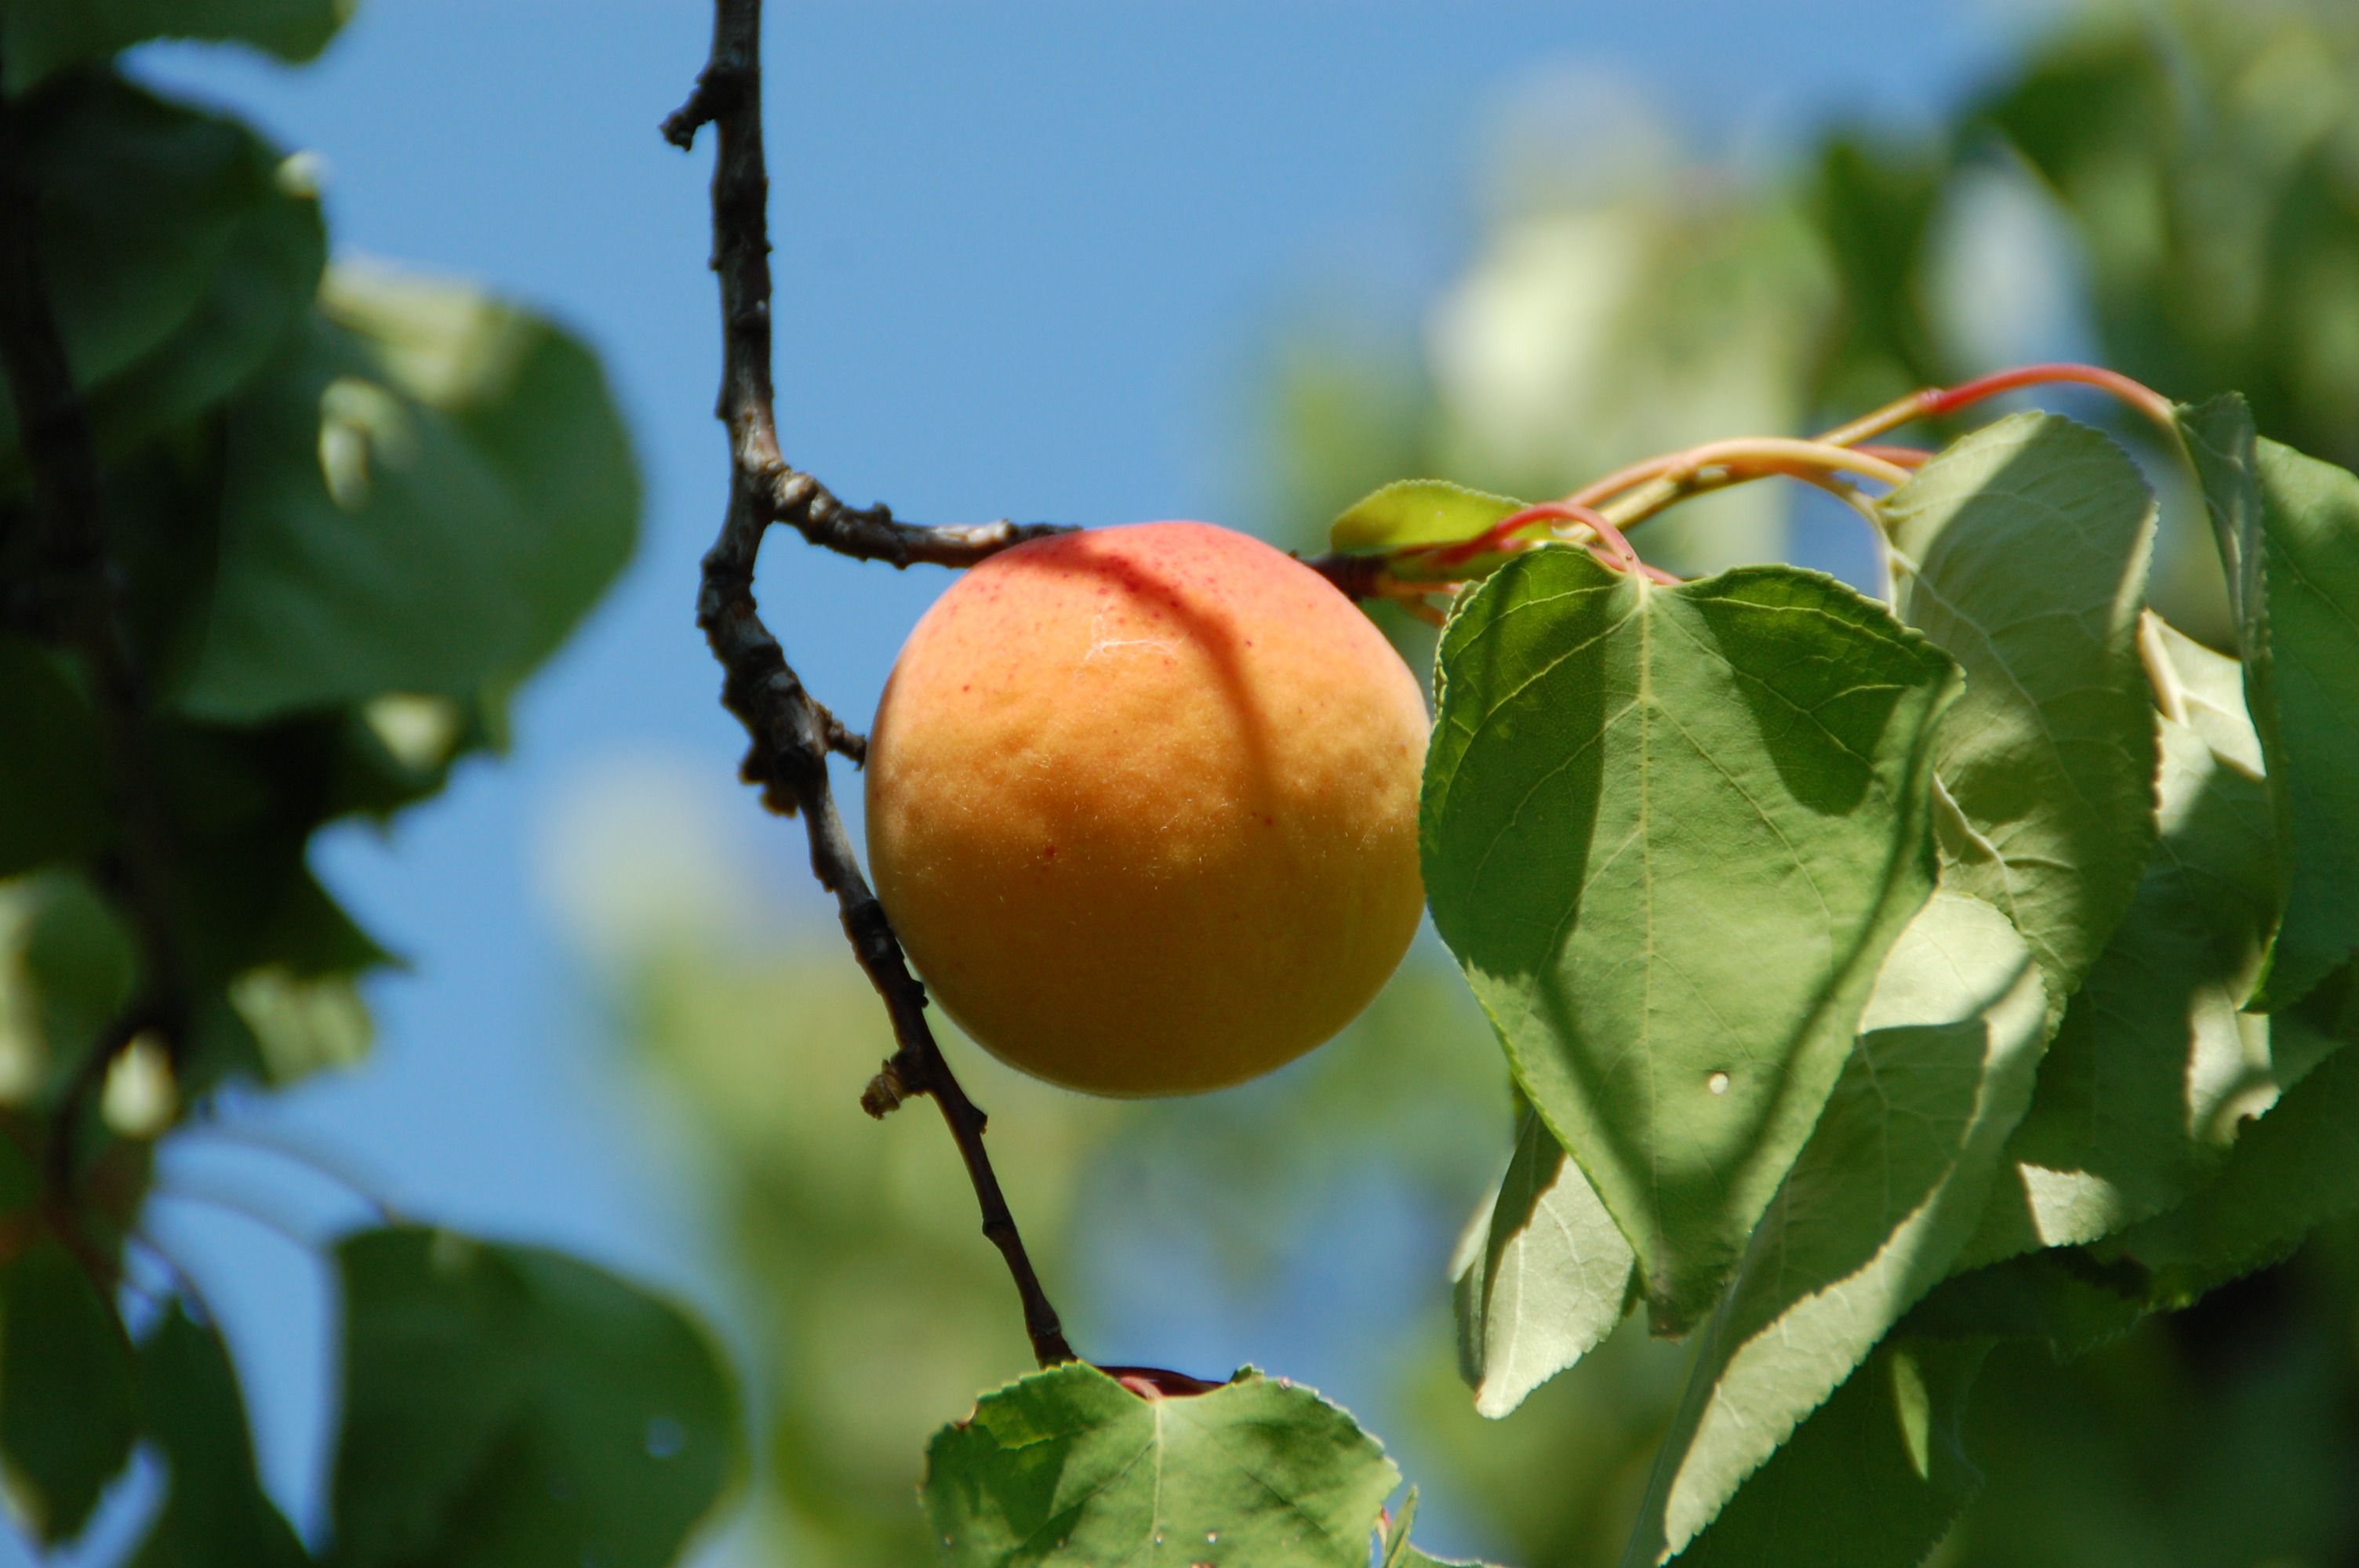
tree, nature, branch, plant, fruit, leaf, flower, food, green, produce, flora, apricot, south, provence, macro photography, flowering plant, rose family, land plant, fruit of the sun